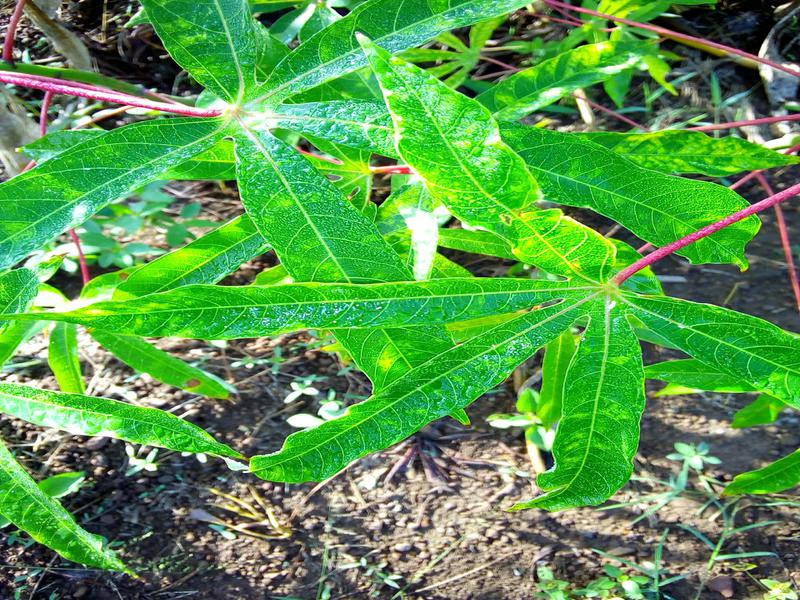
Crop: cassava
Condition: brown_streak_disease